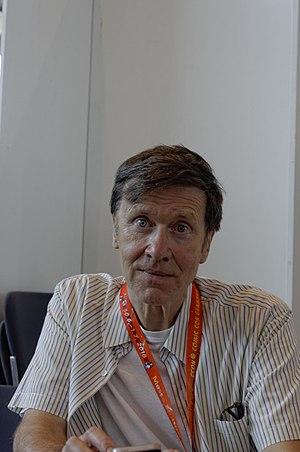
Peter Milligan est un auteur de bande dessinée britannique.